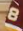
Number: 8